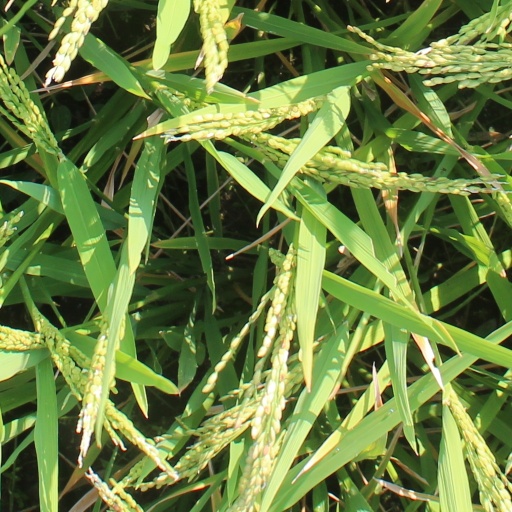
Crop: rice